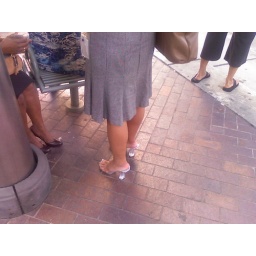
A really cute outfit ruined by hooker shoes worn without irony.